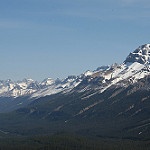
Label: mountain